Pete DeCoursey

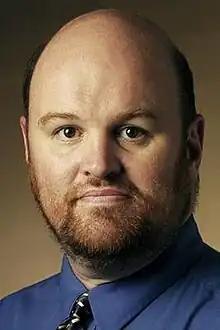

Peter L. DeCoursey (September 1, 1961 – January 1, 2014) was an American news reporter of political topics in Pennsylvania. He worked in or covered Pennsylvania politics for nearly three decades, serving most recently as bureau chief for the online news service Capitolwire.com.